Abbey Theatre

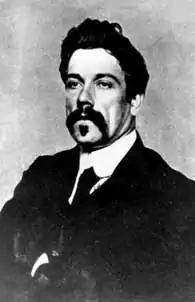
John Millington Synge, author of "The Playboy of the Western World", which caused riots at the Abbey on the play's opening night

The Abbey's fortunes worsened in January 1907 when the opening of Synge's "The Playboy of the Western World" resulted in civil disturbance. The troubles (since known as the "Playboy Riots") were encouraged, in part, by nationalists who believed the theatre was insufficiently political and who took offence at Synge's use of the word 'shift', as it was known at the time as a symbol representing Kitty O'Shea and adultery, and hence was seen as a slight on the virtue of Irish womanhood. Much of the crowd rioted loudly, and the actors performed the remainder of the play in dumbshow. The theatre's decision to call in the police further roused the anger of the nationalists. Although press opinion soon turned against the rioters and the protests faded, the management of the Abbey was shaken. They chose not to stage Synge's next—and last completed—play, "The Tinker's Wedding" (1908), for fear of further disturbances. That same year, the Fay brothers' association with the theatre ended when they emigrated to the United States due to a clash with Yeats's outlook; Lennox Robinson took over the Abbey's day-to-day management after Horniman withdrew financial support.